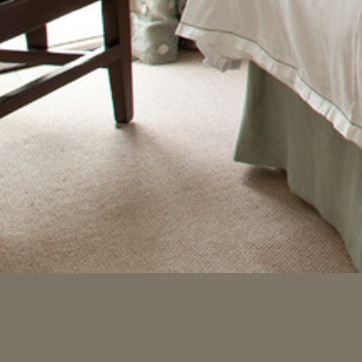
Material: carpet